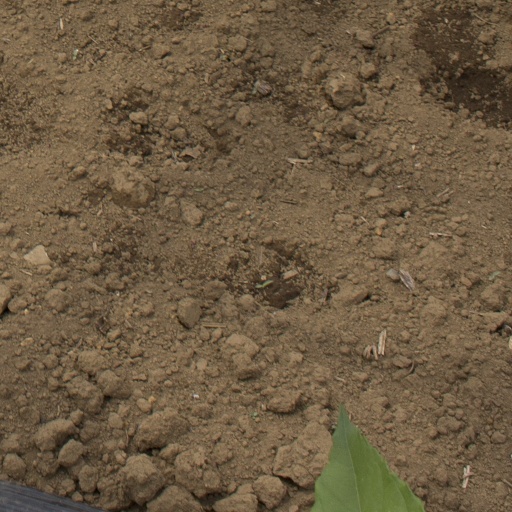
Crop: Jerusalem artichoke